Evangelical Folk High School of Kitee

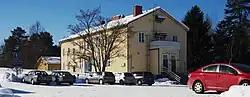

The Evangelical Folk High School of Kitee is an adult school located in Kitee, Finland.